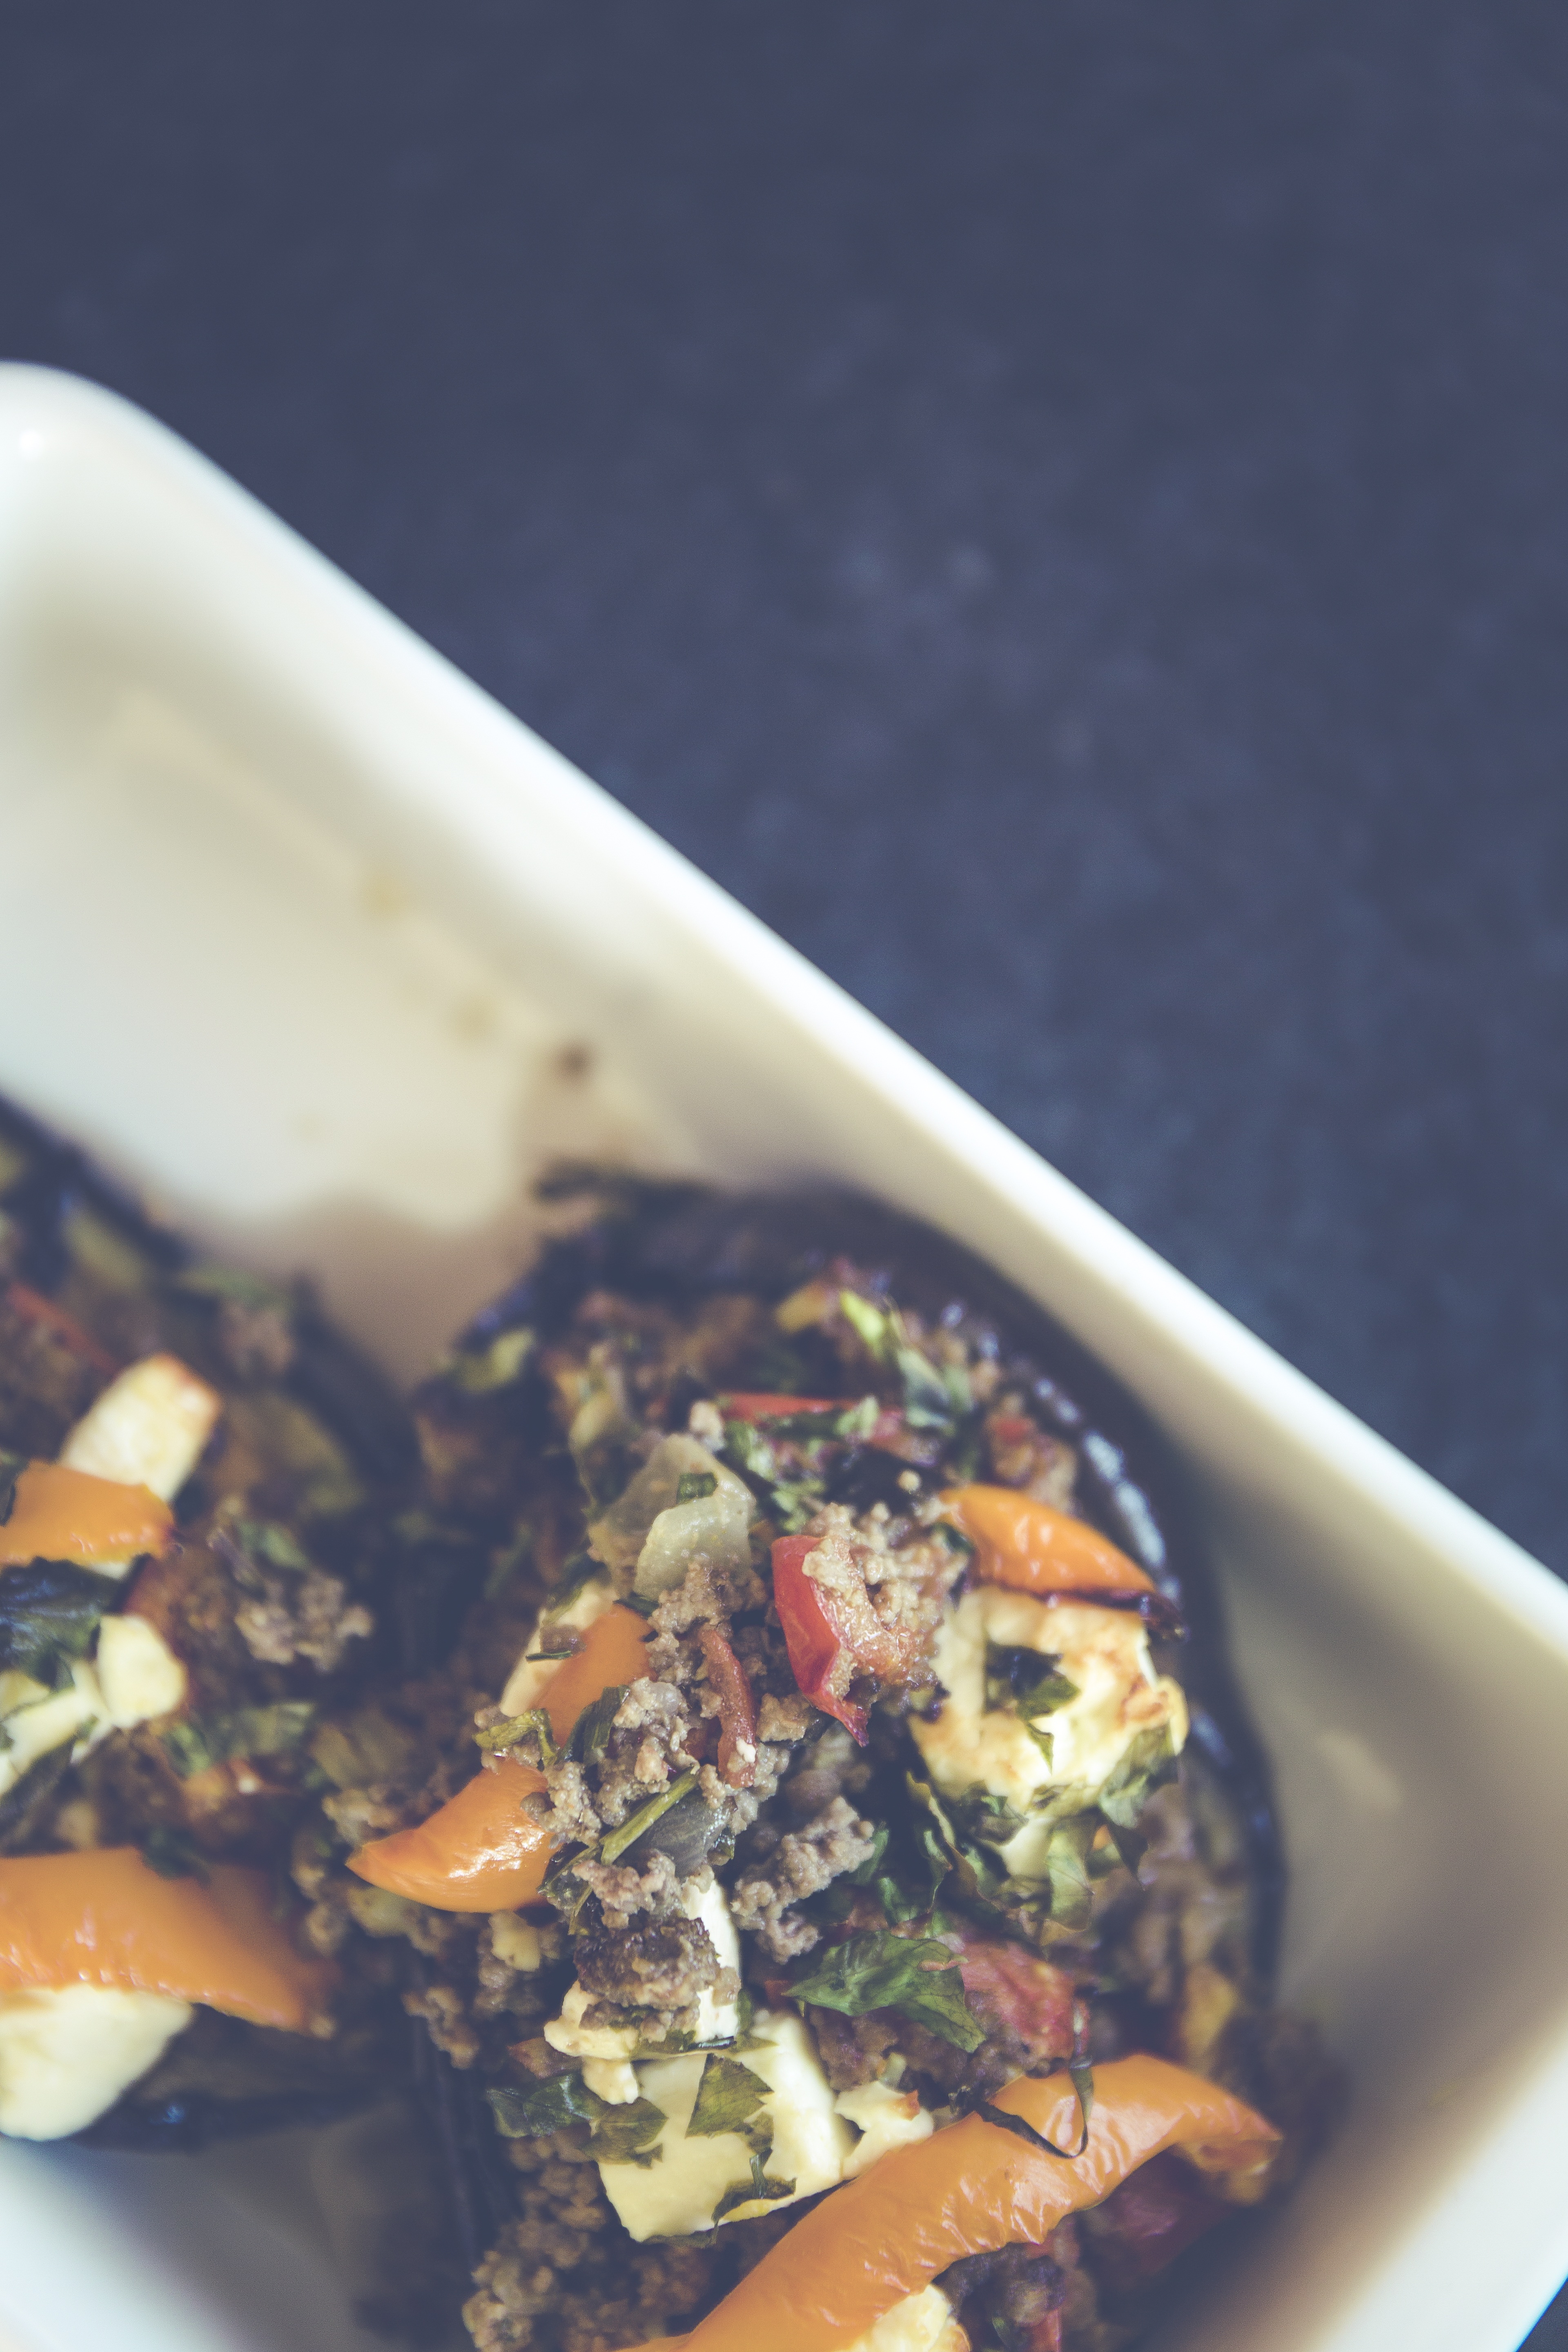
dish, meal, food, produce, vegetable, breakfast, healthy, eat, cuisine, delicious, nutrition, vegetables, tomatoes, casserole, vegetarian food, frisch, of course, minced meat, red pepper, paprika, eggplant, appetizing, bio, feta cheese, lamb hack, scalloped